North Kesteven

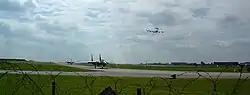
RAF Waddington is a main employer in the district

North Kesteven borders West Lindsey (along the Foss Dyke and the River Witham) and the city of Lincoln to the north, East Lindsey to the north-east (along the River Witham), Boston (borough) to the east, South Holland to the south-east, South Kesteven to the south, and the county of Nottinghamshire to the west.